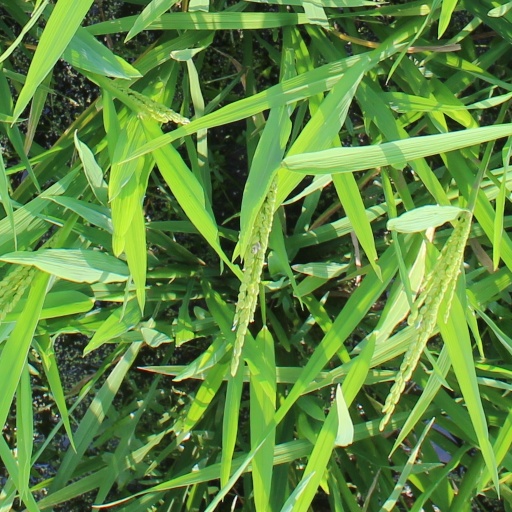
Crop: rice